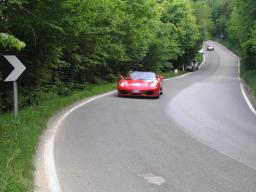
Label: Background_without_leaves